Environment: real
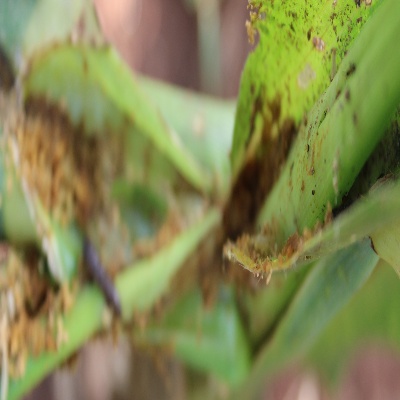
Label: fall_armyworm